Atanasio de Urioste Velasco

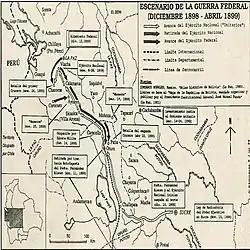

Conservative President Severo Fernández wanted to settle the decade-long debate regarding what city was officially the Bolivian capital. Up until 1880, the seat of executive power was wherever the current president resided. Hence, Congress met, between 1825 and 1900, on twenty-nine occasions in Sucre, twenty in La Paz, seven in Oruro, two in Cochabamba and one in Tapacarí. Officially, the capital of Bolivia was Sucre since the presidency of Antonio José de Sucre, remaining as such over the years due to the lack of resources to build a new capital and the influence of its aristocracy. However, by the 1880s, conservative presidents chose to settle in Sucre, making it the "de facto" capital of the country.